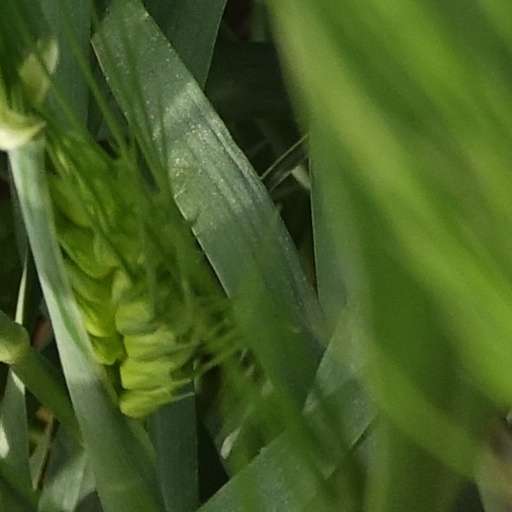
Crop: wheat